Royce Womble

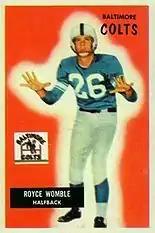
Womble on a 1955 Bowman football card

Royce Cullen Womble (August 12, 1931 – November 30, 2016) was an American football running back who played in the National Football League (NFL) and the American Football League (AFL). He played five seasons for the NFL's Baltimore Colts and the AFL's Los Angeles Chargers. He died from complications of Alzheimer's disease in 2016.